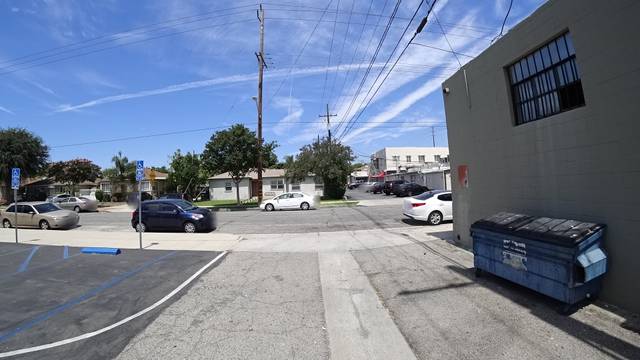
Region: Mexico
Coordinates: 34.175, -118.318